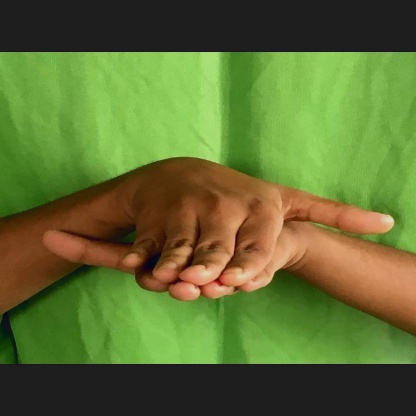
Mudra: Matsya